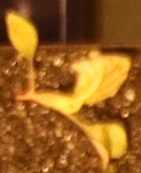
Label: Redroot Pigweed